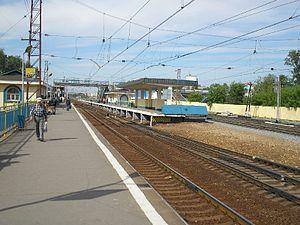
Chtcherbinka est une ville sous la juridiction de la ville fédérale de Moscou, formant un district municipal du district administratif de Novomoskovski, en Russie.